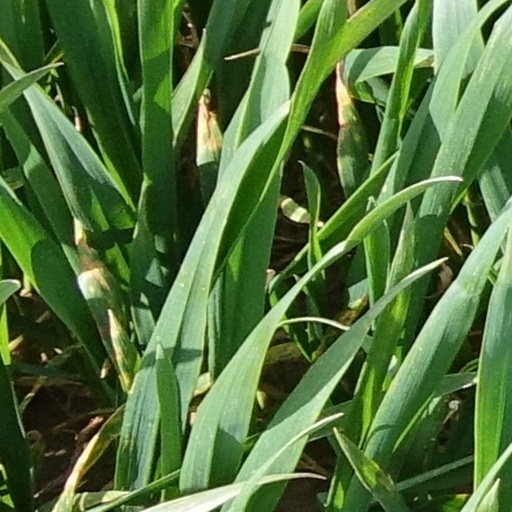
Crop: wheat